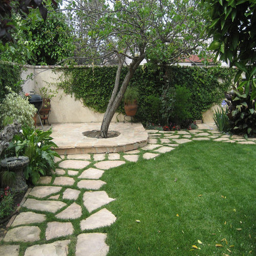
this is an example of a mediterranean backyard landscaping .